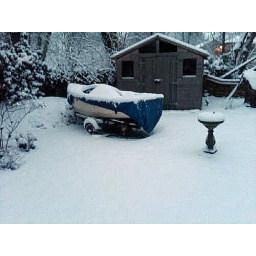
cat under snow boat